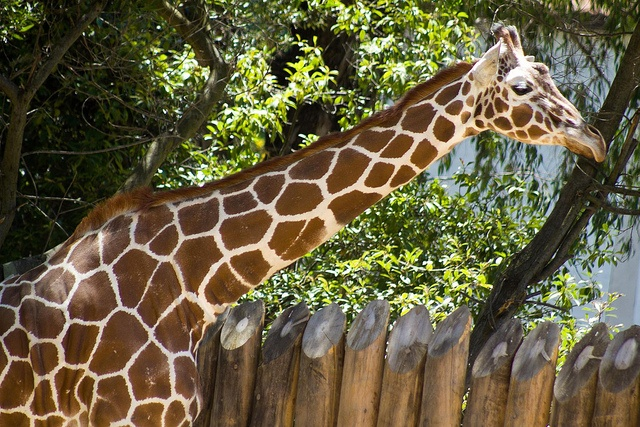
a giraffe behind a fence eating leaves from a tree
An adult giraffe leaning over a fence to eat leaves.
A single giraffe in an enclosure near trees.
a giraffe in captivity lookin mad depressed and missing the wildy
An animal that is eating some food up a tree.